Composite miniature painting

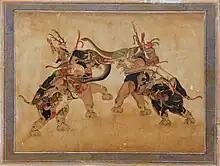
two elephants fighting each other

Composite miniature painting is a painting style which was prevalent in India and Persia. In this style, painted representations of different animals or animals and humans are combined to form a larger image within the painting.